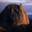
Label: mountain